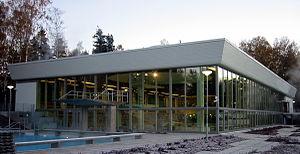
Aarne Adrian Ervi est un architecte finlandais.